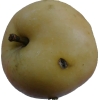
Label: Apple 14